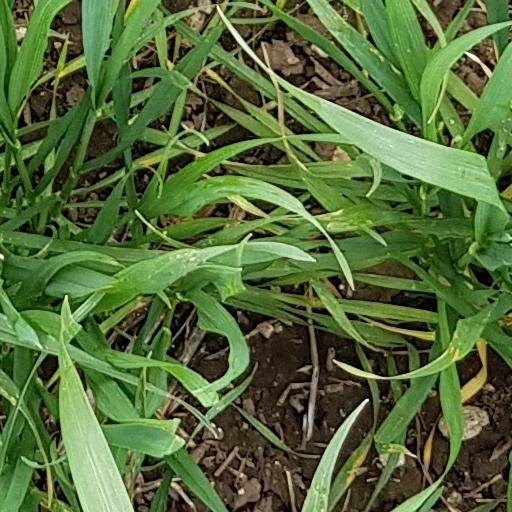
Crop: wheat